Leatherhead F.C.

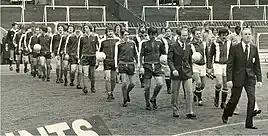
Altrincham "versus" Leatherhead, FA Trophy Final at Wembley Stadium, April 1978

In 1978, the side reached the final of the FA Trophy, played at Wembley, only to lose 3–1 to Altrincham.